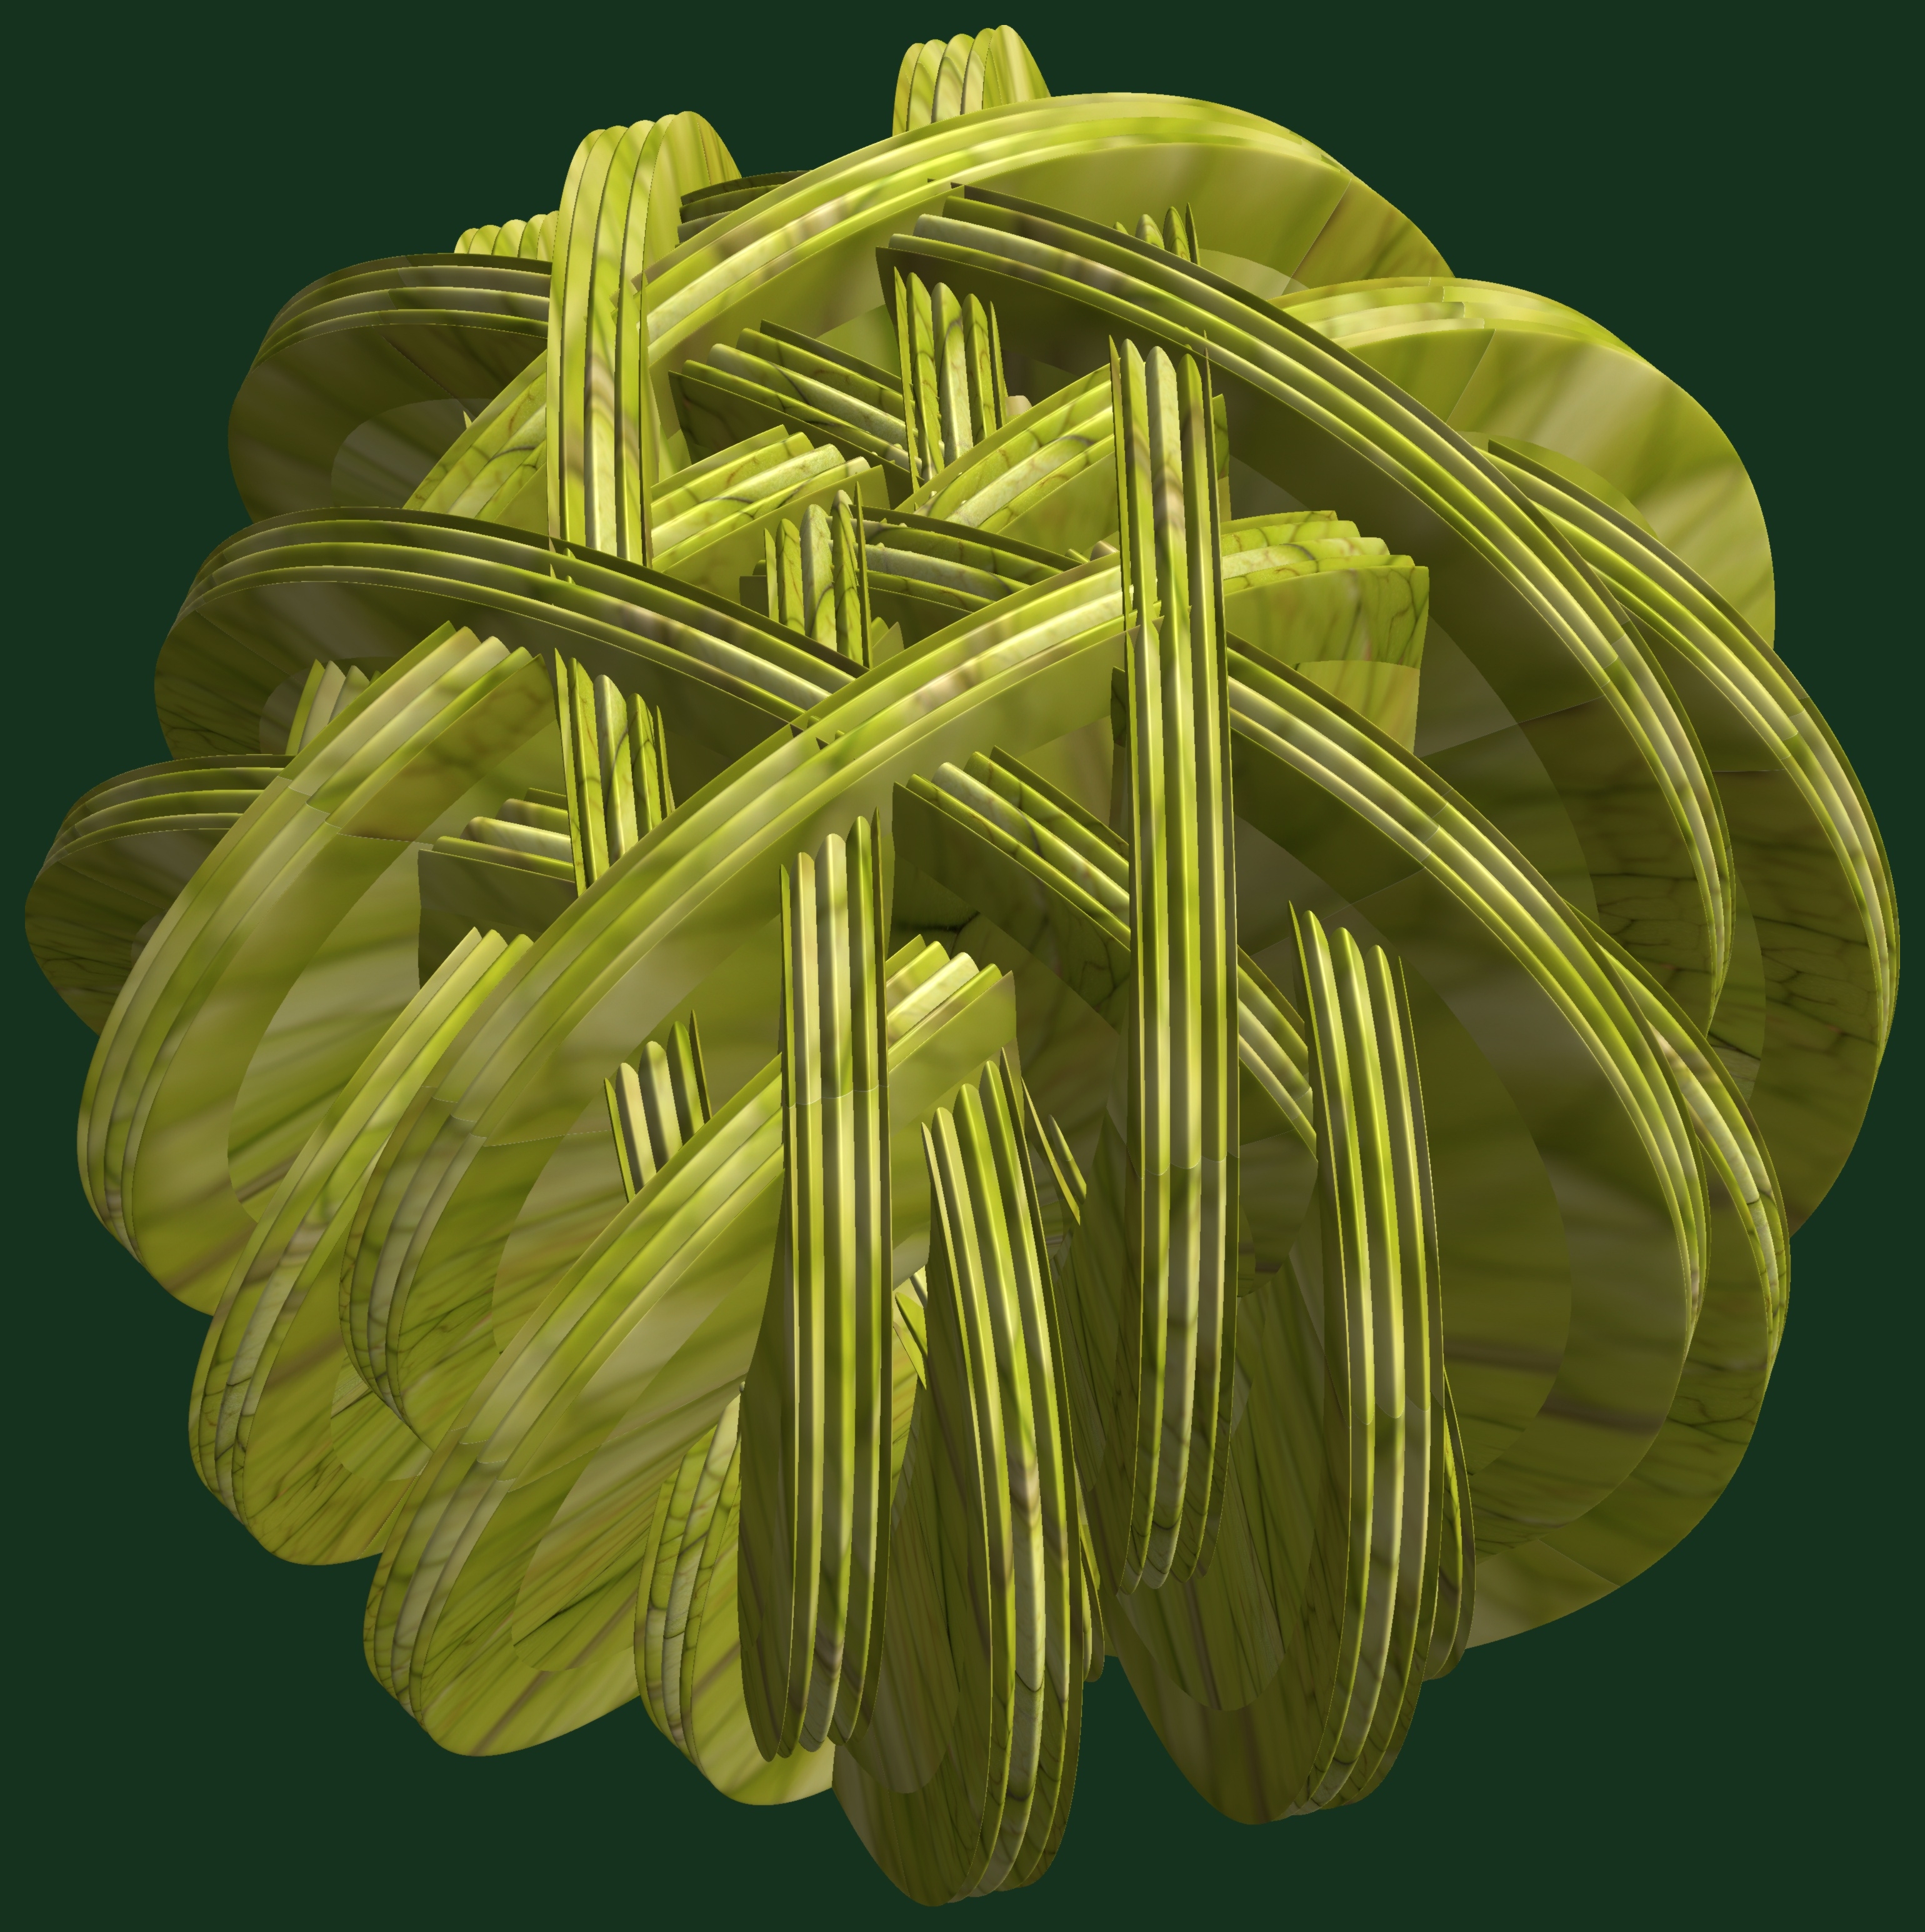
structure, plant, texture, leaf, flower, pattern, green, produce, botany, yellow, flora, illustration, design, symmetry, 3d, graphic, knot, torus, mathematica, cg, parametricplot3d, code, program, algorithm, abstruct, mapping, flowering plant, plant stem, land plant